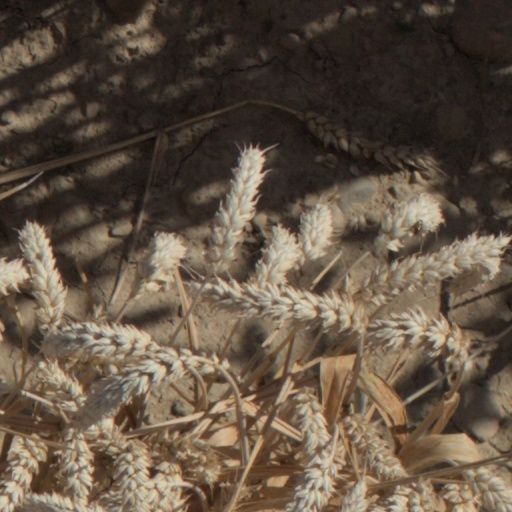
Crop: wheat